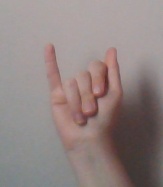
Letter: meem